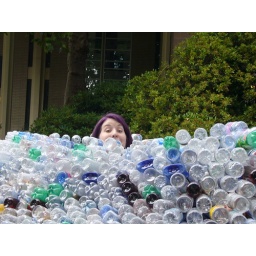
Purple amazon in the bottle house